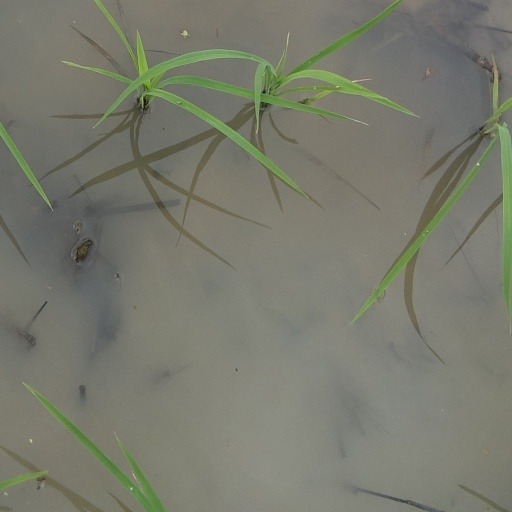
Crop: rice